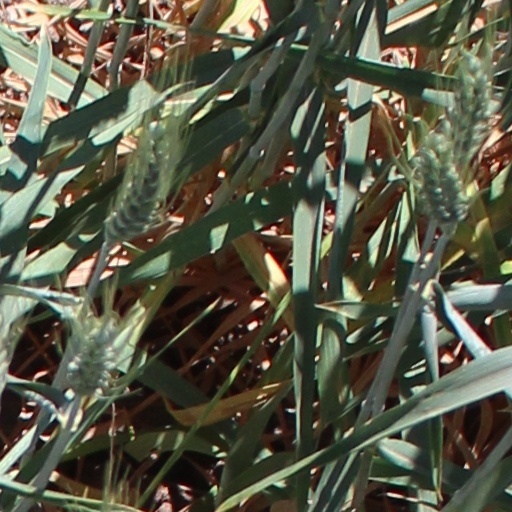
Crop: wheat